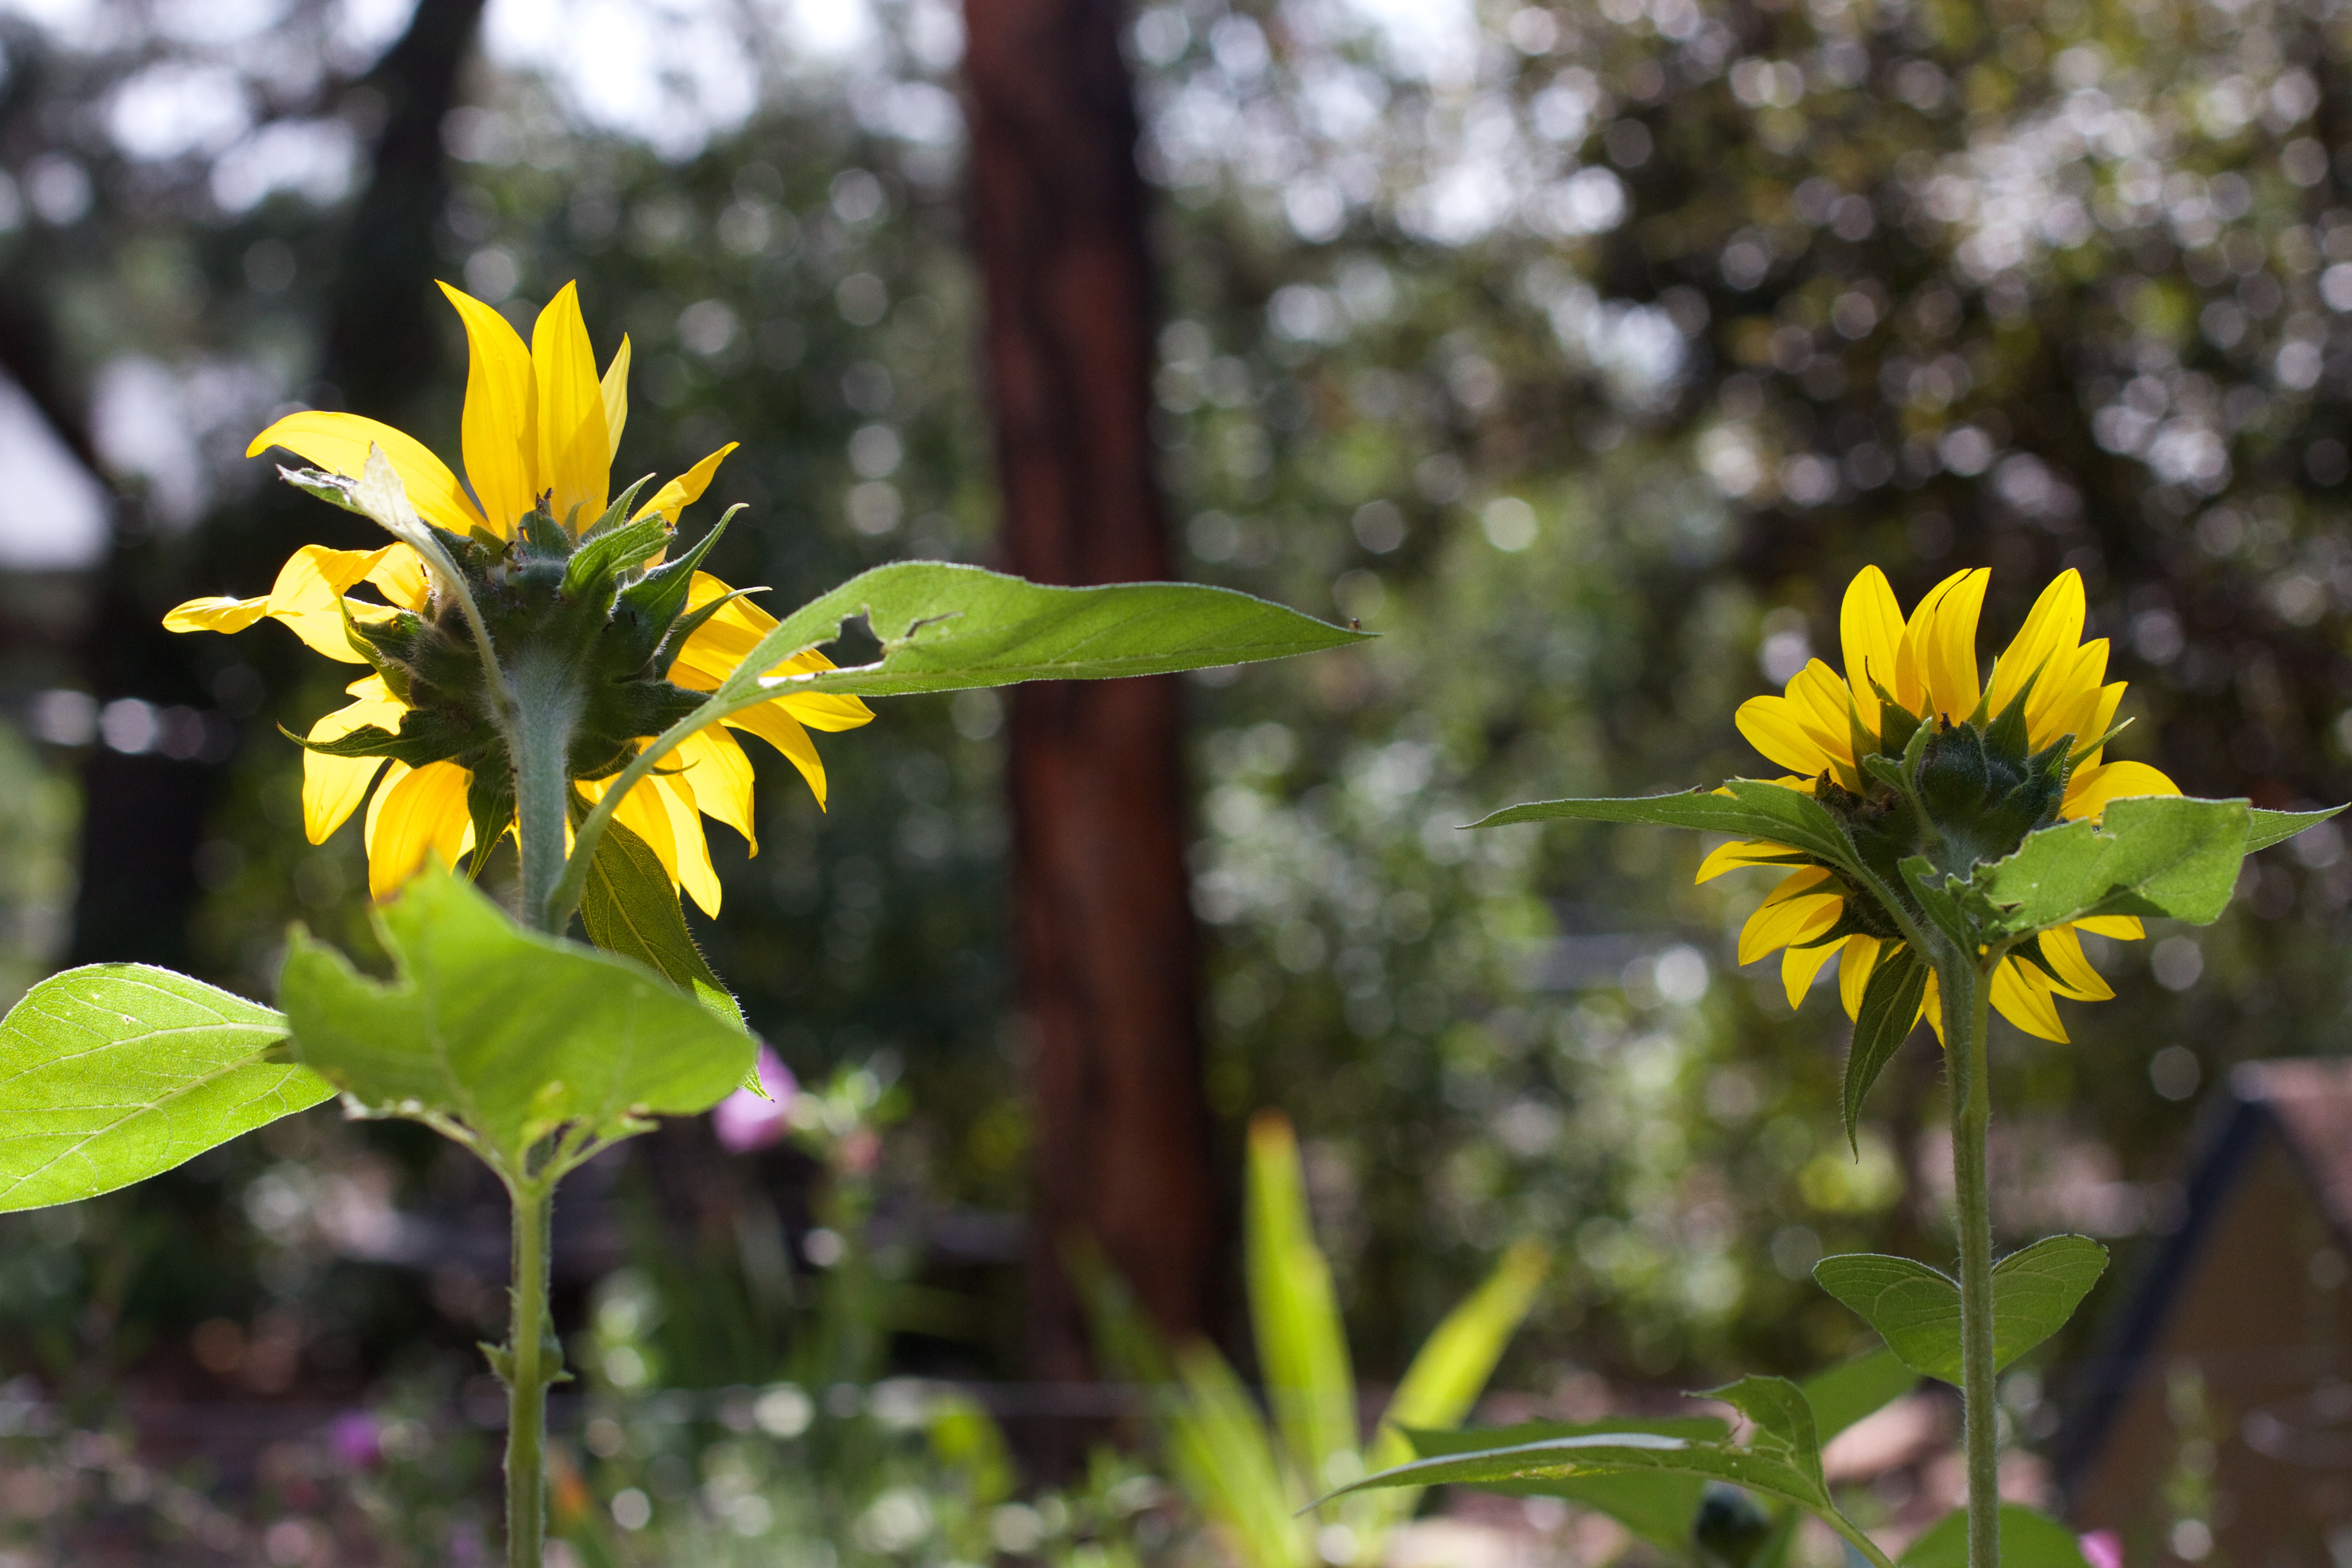
nature, blossom, plant, meadow, sunlight, leaf, flower, green, botany, yellow, garden, flora, sunflower, wildflower, 2016366, macro photography, flowering plant, daisy family, land plant